2nd (Seaham) Durham Artillery Volunteer Corps

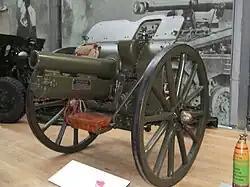
4.5-inch howitzer preserved at the Royal Artillery Museum.

The 50th (Northumbrian) Division was not involved in the Somme Offensive until its third phase (the Battle of Flers–Courcelette). The CCLII Brigade, under Lt-Col F.L. Pickersgill, moved into position at Contalmaison on 19 August 1916, while the infantry took over the front line between 7 and 10 September. The attack was to be delivered on 15 September, preceded by three days' bombardment by the divisional artillery during which the 4.5-inch howitzers pounded the enemy defences during daylight and fired harassing gas shell at night, while the 18-pounders fired shrapnel all night to disrupt repair parties. The infantry attacked behind a creeping barrage of 18-pounder shells, the first time the divisional artillery had fired one. It started 150 yards (140 m) ahead of the British front line at Zero hour (06.20) and then advanced at 50 yards per minute until 200 yards (180 m) beyond the first objective, where it paused for an hour, providing a protective curtain of fire while the infantry reorganised. This procedure was then to be repeated for the second and third objectives. CCLII Brigade, with one battery of CCL Brigade attached, fired the right-hand portion of the divisional barrage, supporting the advance of 4th Battalion, Northumberland Fusiliers. (On other parts of the front the attacking infantry were supported by Mark I tanks.)